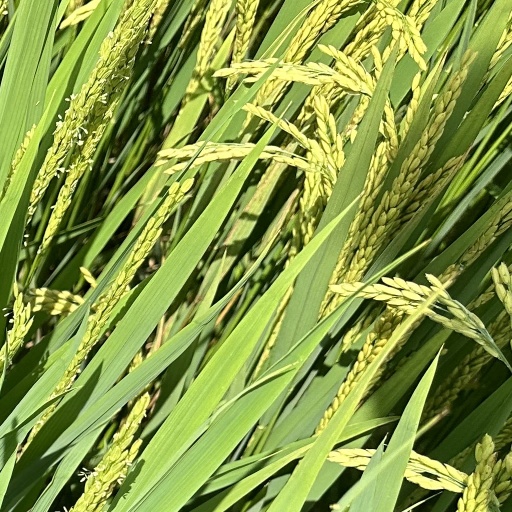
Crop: rice